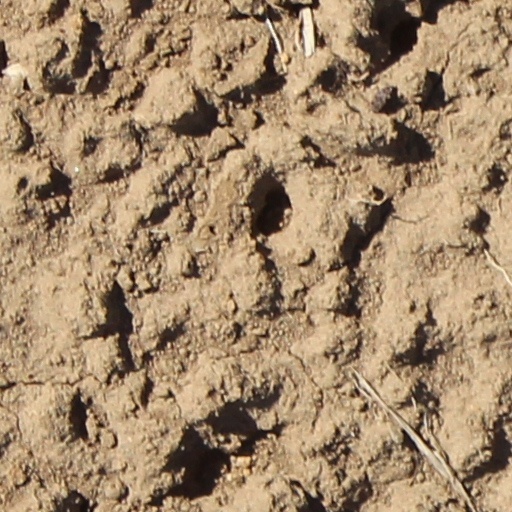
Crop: wheat